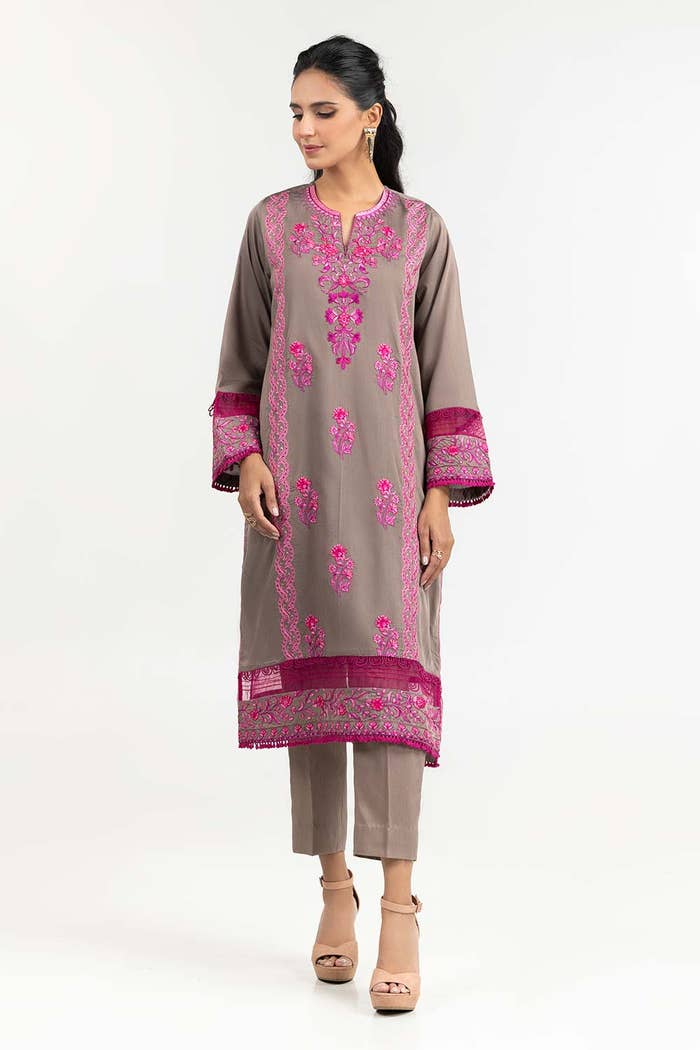
grey pink embroidered cotton tunic